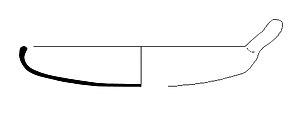
Typ of teganon with flat bottom or slightly concave